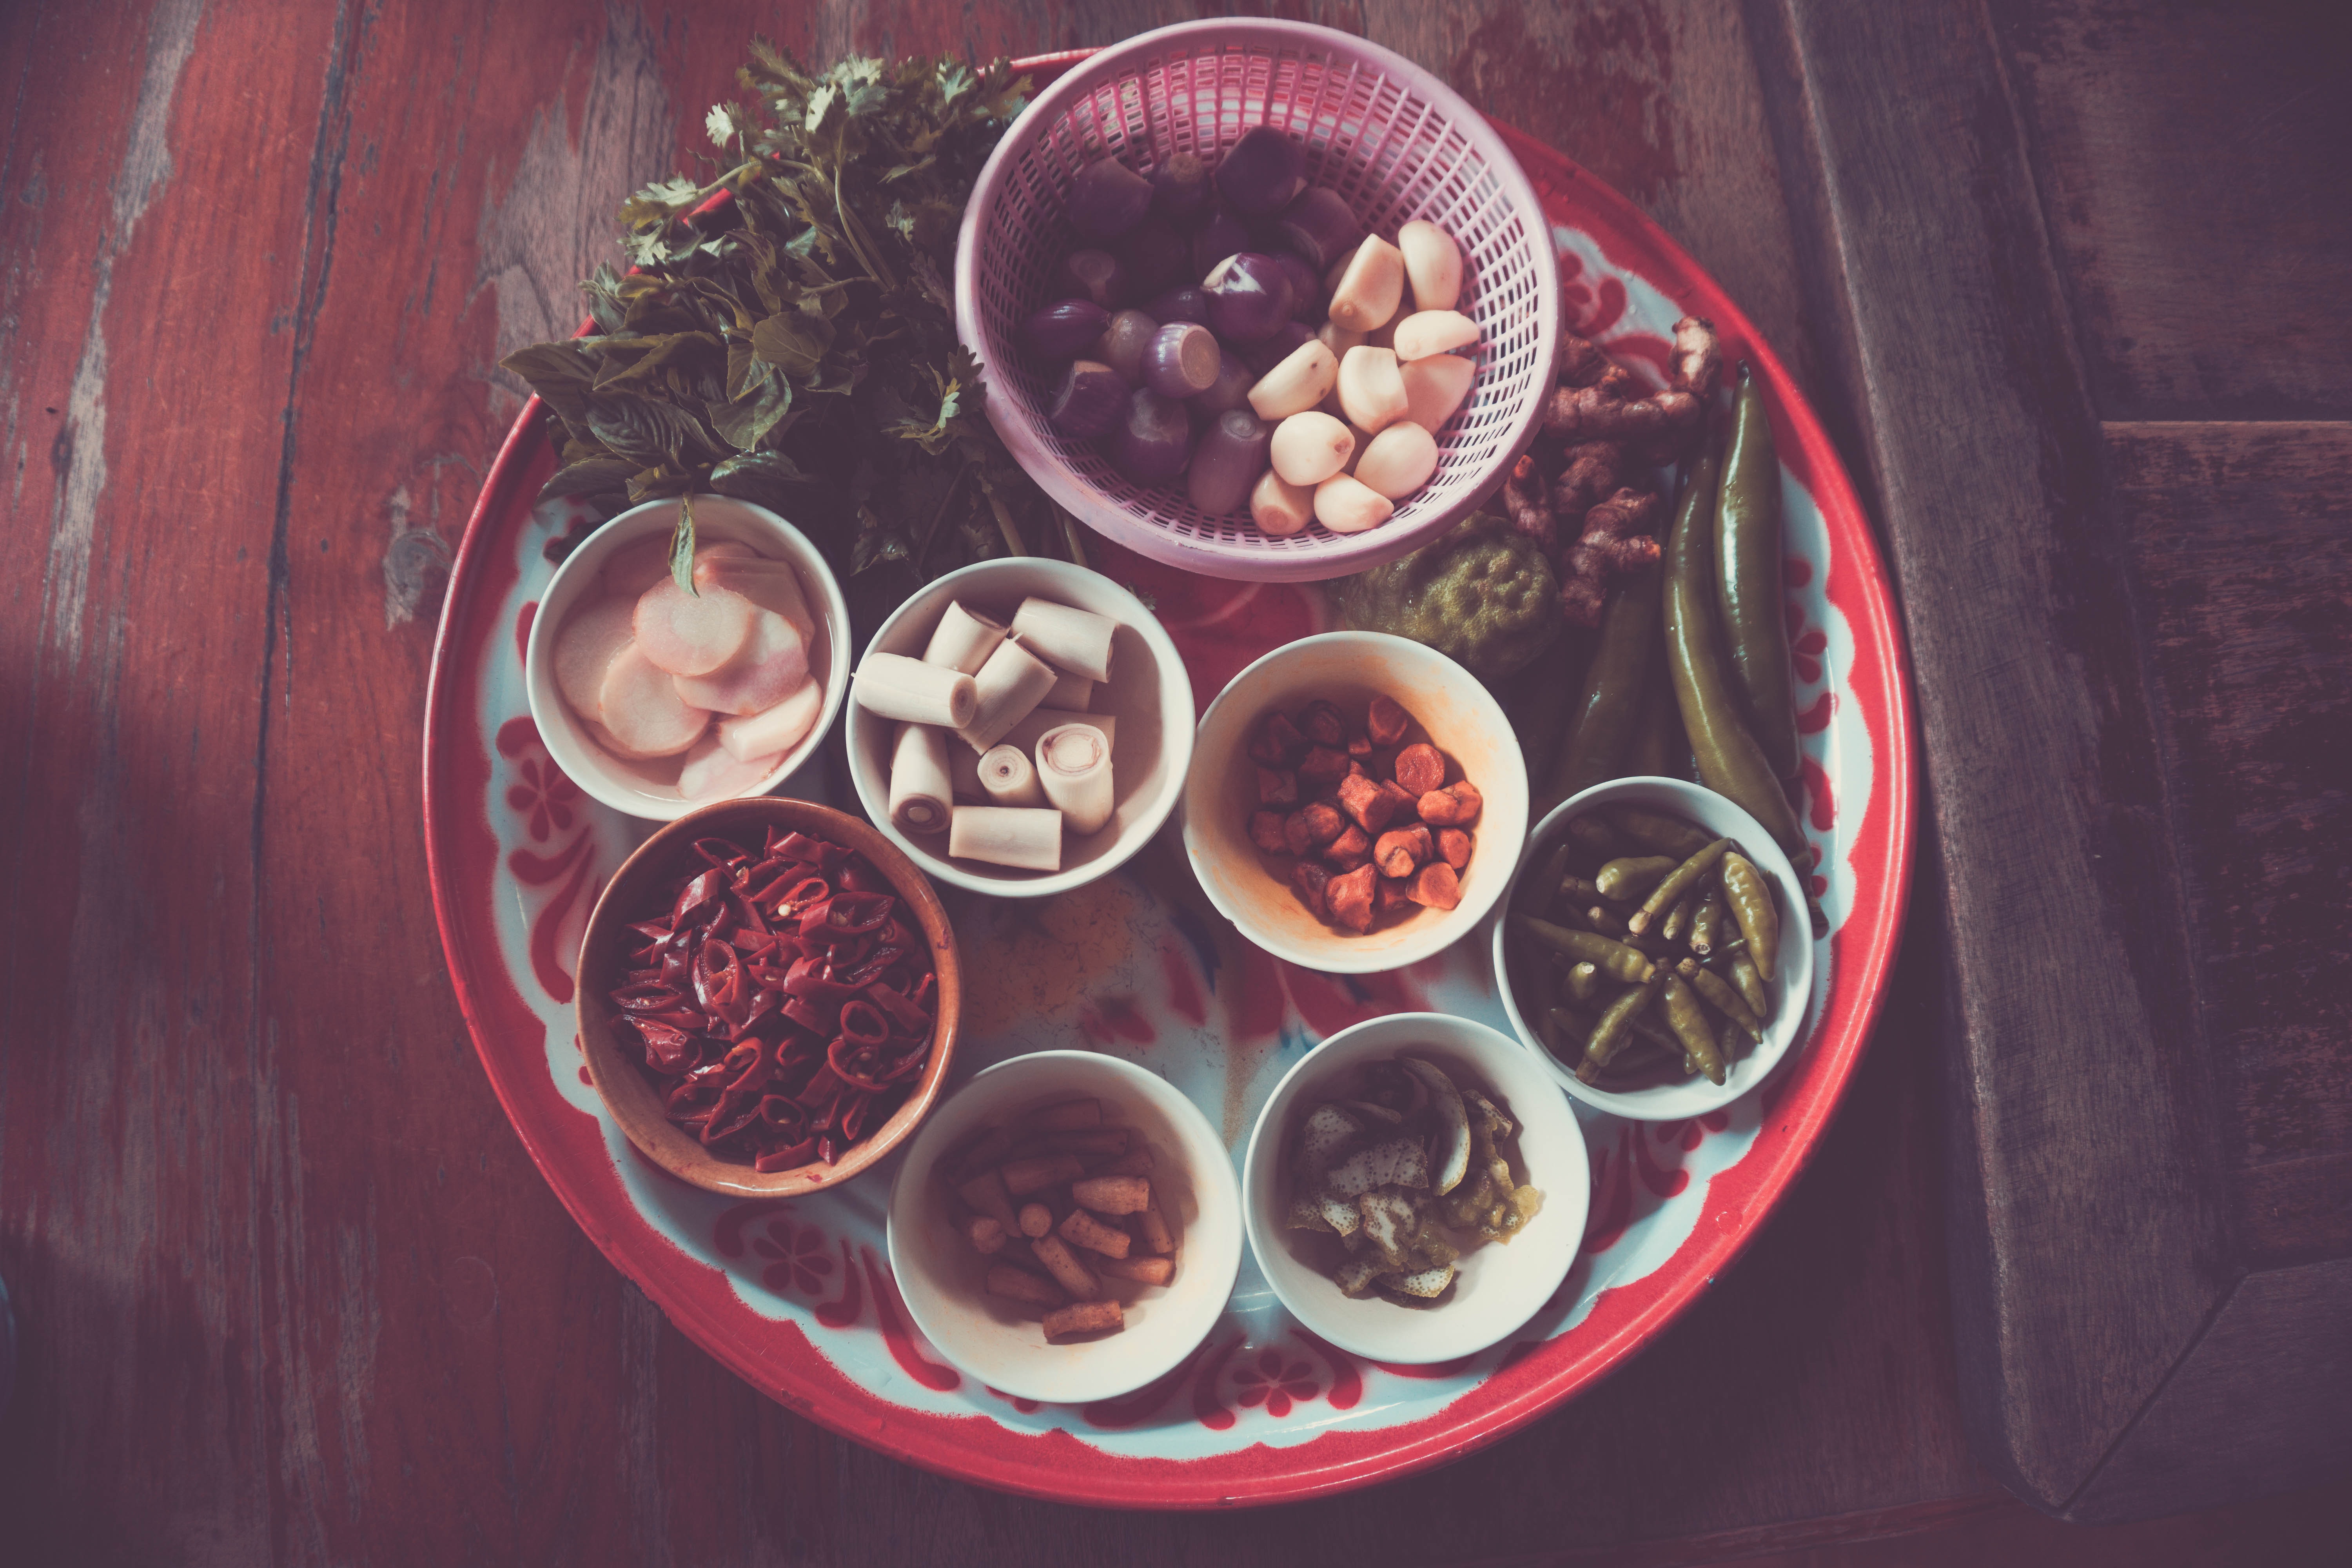
food, cuisine, dish, ingredient, vegetarian food, recipe, side dish, meal, produce